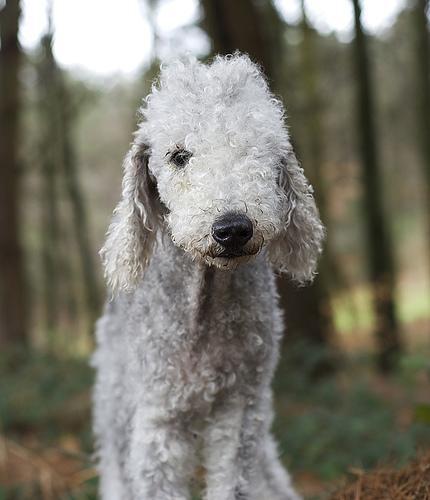
Bedlington_terrier